51st state

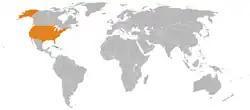
Cuba ("green") and the United States ("orange")

Due to geographical proximity of the Central American countries to the U.S., with its powerful military, economic, and political influences, there were several movements and proposals by the United States during the 19th and 20th centuries to annex some or all of the Central American republics (Costa Rica, El Salvador, Guatemala, Honduras with the formerly British-ruled Bay Islands, Nicaragua, Panama which had the U.S.-ruled Canal Zone territory from 1903 to 1979, and Belize, which is a constitutional monarchy and was known as British Honduras until 1973). However, the U.S. never acted on these proposals from some U.S. politicians; some of which were never delivered or considered seriously. In 2001, El Salvador adopted the U.S. dollar as its currency, while Panama has used it for decades due to its ties to the Canal Zone.